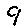
Label: 9